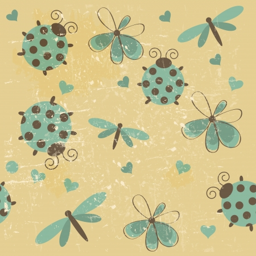
romantic seamless pattern with dragonflies , ladybugs , hearts and flowers on a white background vector